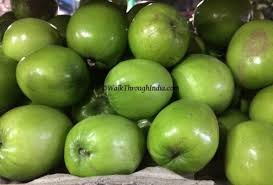
Label: Apple